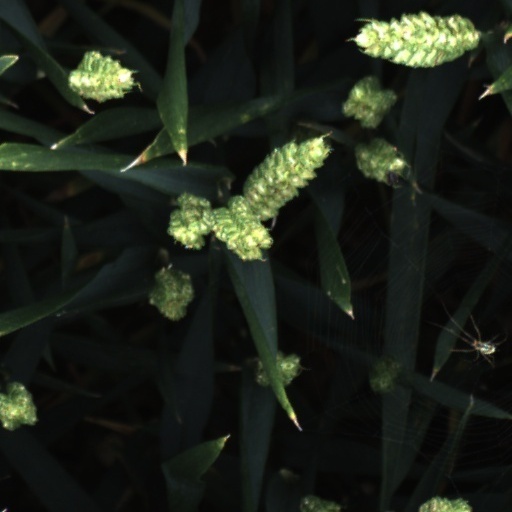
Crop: wheat